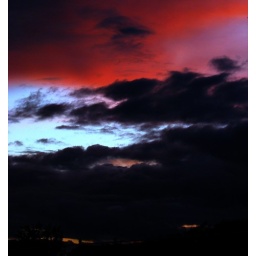
Something I learnt when I was young ... &amp;quot;red sky at night shepard's delight, red sky in the morning shepard's warning&amp;quot;